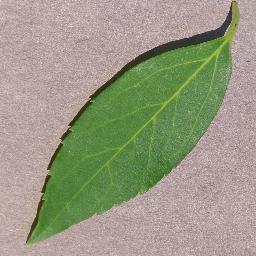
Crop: cherry
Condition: (including_sour)_healthy